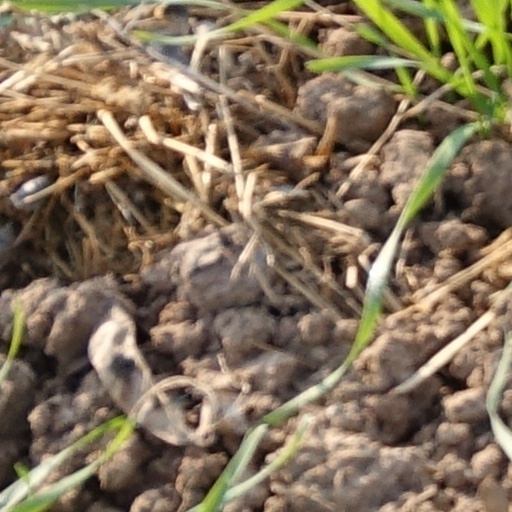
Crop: wheat